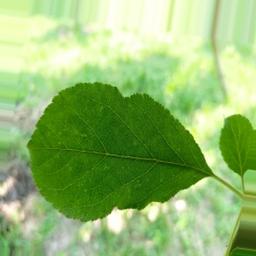
Label: Healthy